Jain philosophy

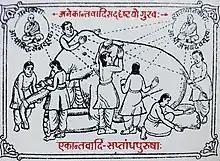
A Jain illustration of the blind men and an elephant parable. At the top, the Kevalins are shown having the ability to view all perspectives.

One of the most important and fundamental doctrines of Jainism is anēkāntavāda (literally the 'non-one-sided' view). It refers to a kind of ontological pluralism and to the idea that reality is complex and multi-faceted and therefore can only be understood from a multiplicity of perspectives. As Long notes, this is ultimately an ontological doctrine that holds that "all existent entities have infinite attributes." Jain thought generally affirms the reality of all of our perceptions, even those which contradict each other such as continuity and change, arising and perishing.